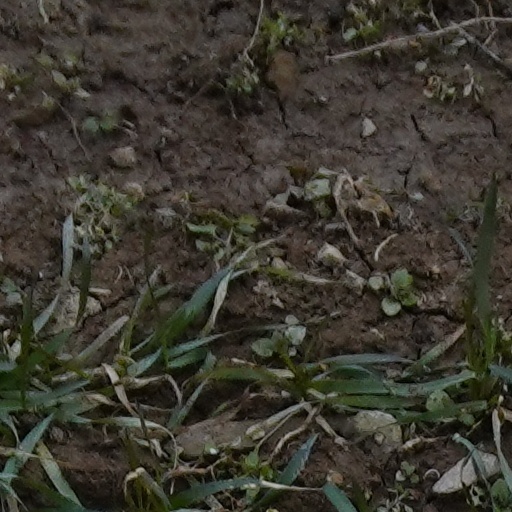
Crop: wheat